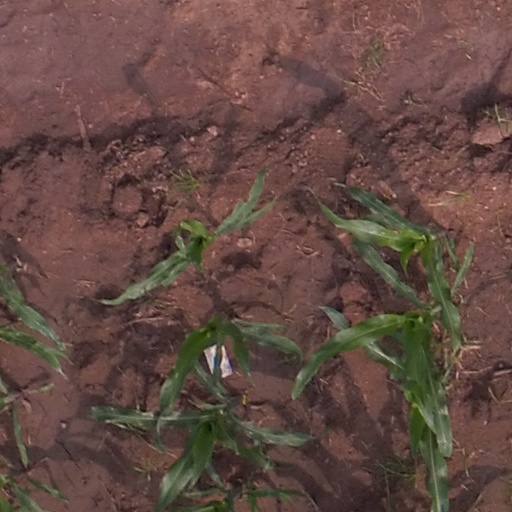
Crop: maize; corn